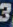
Number: 3